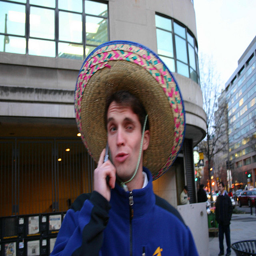
A guy on a cellphone making a goofy face and wearing a sombrero.
A man wearing a sombrero talking on a cell phone.
A man wearing a big hat making a funny face.
A man wearing a sombrero is making a phone call on a sidewalk.
a man is wearing a hat on the phone